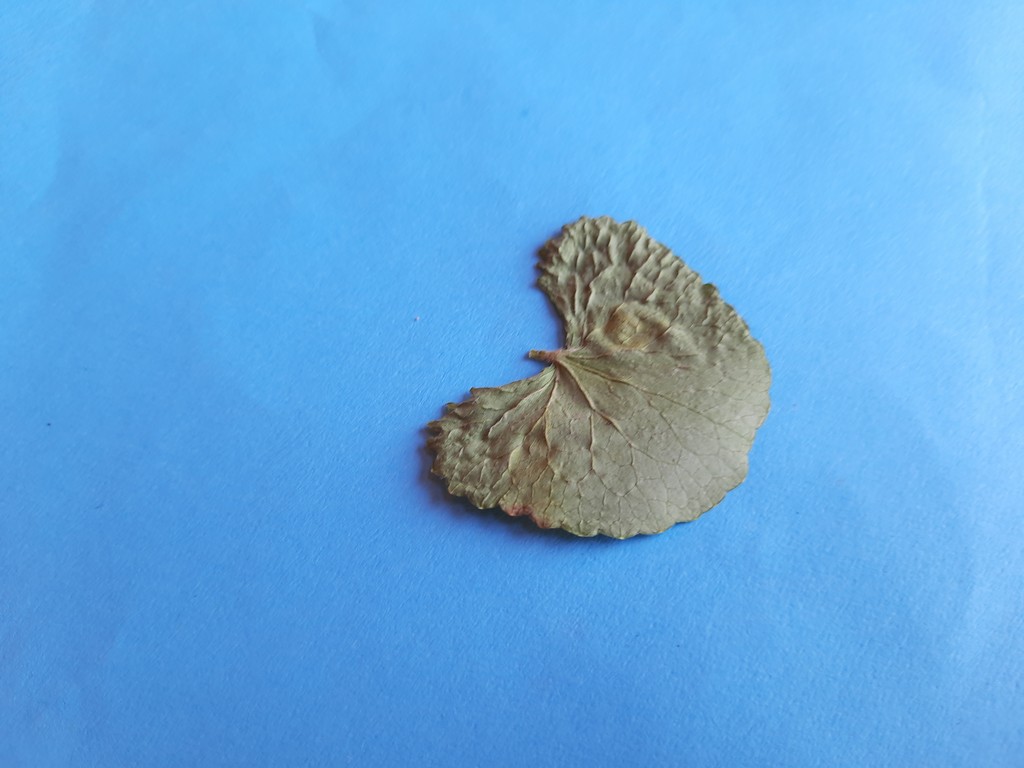
Label: Dried